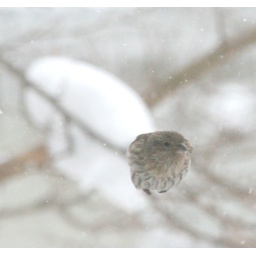
Just like the goldfinch, the house finches spend some of their flying time with their wings held against their bodies.